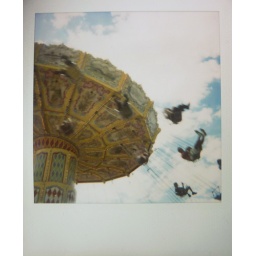
standing in the light field